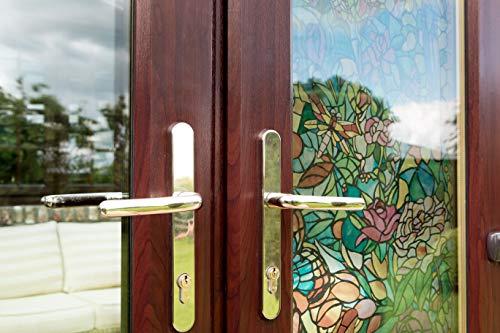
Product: d-c-fix 96448 Spring Chapel/Tulia Window Film, 17" x 78" Roll-4 Pk
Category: Home & Kitchen | Home Décor | Kids' Room Décor | Window Treatments | Window Stickers & Films
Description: Includes 4 17" x 78" rolls.
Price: $35.13